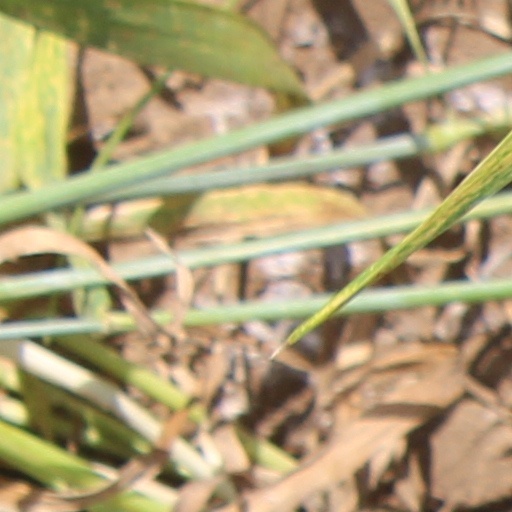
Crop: wheat